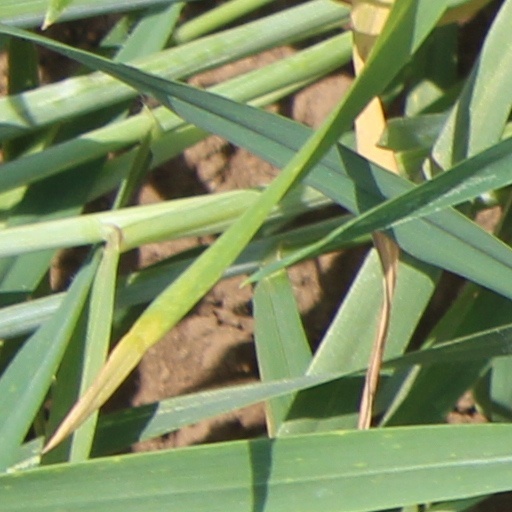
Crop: wheat